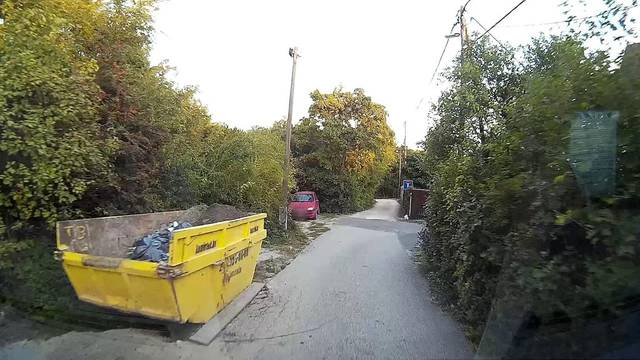
Region: Hungary
Coordinates: 47.69, 19.064